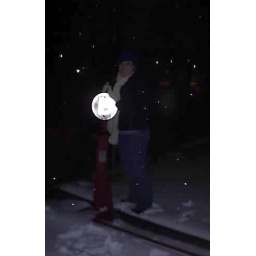
the D sign at the train tracks near matt's